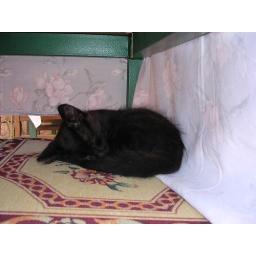
I found a kitten sleeping on a chair at my table in a restaurant in Turkey.